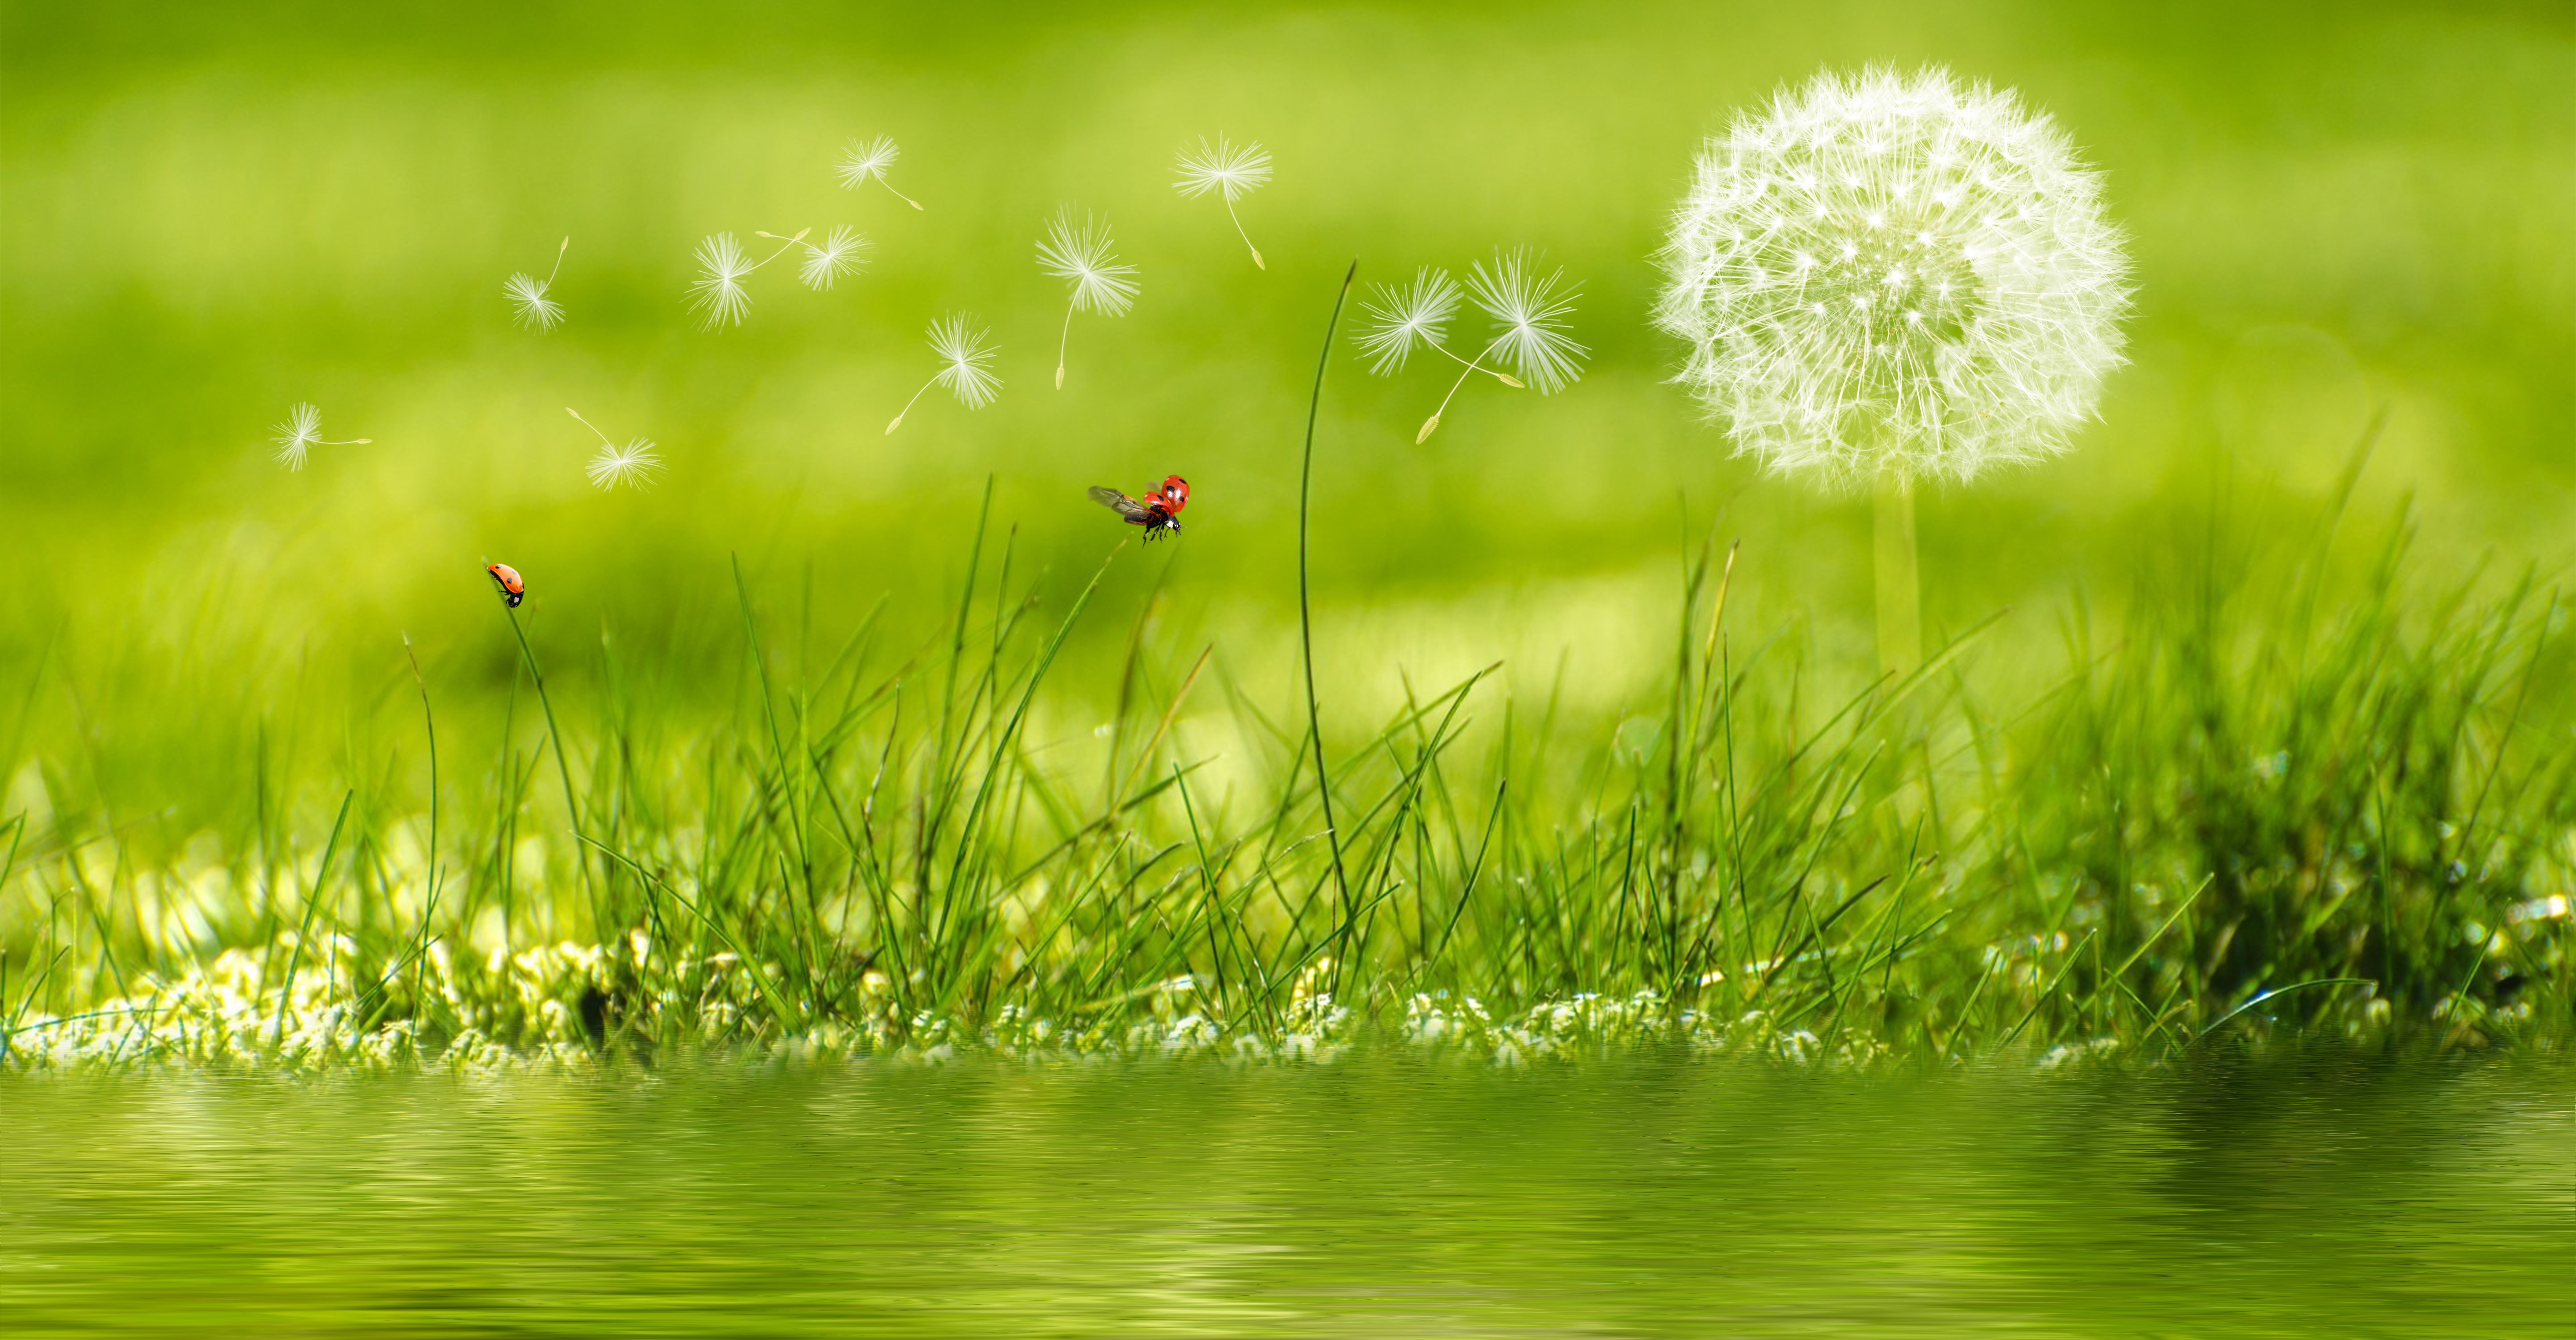
landscape, water, nature, grass, dew, wing, plant, field, lawn, meadow, dandelion, prairie, sunlight, leaf, flower, green, reflection, sitting, ladybug, botany, flora, wildflower, grassland, wetland, rush, habitat, mirroring, moisture, flies, macro photography, flowering plant, natural environment, grass family, computer wallpaper, land plant